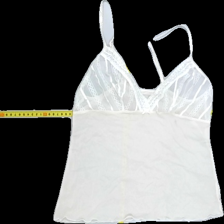
View: front
Type: Tank top
Category: Ladies
Brand: Not Applicable
Colors: Beige
Material: 100%nylon
Pattern: Lace
Cut: Regular, V-collar
Season: All
Trend: No trend
Stains: Yes
Price range: <50
Recommended usage: Export